Ravenna, Seattle

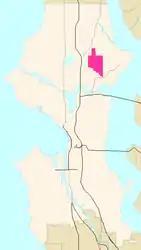
University Village

Ravenna is a neighborhood in northeastern Seattle, Washington named after Ravenna, Italy. Though Ravenna is considered a residential neighborhood, it also is home to several businesses, many of which are located in the University Village, a shopping mall.